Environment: real
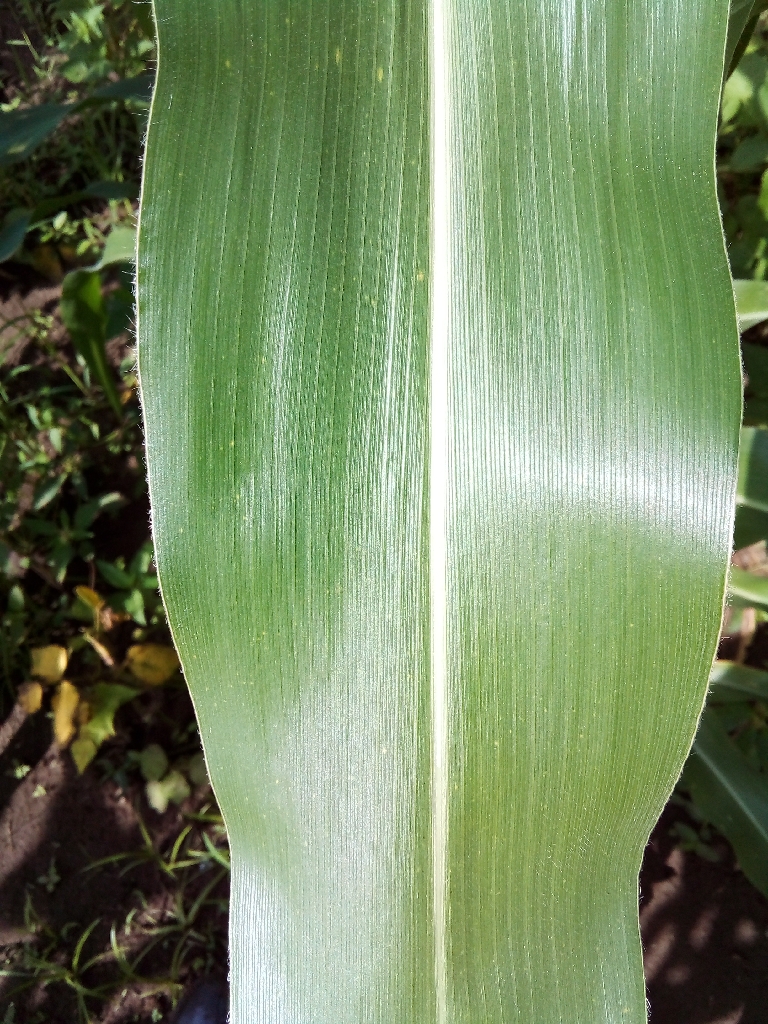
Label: healthy